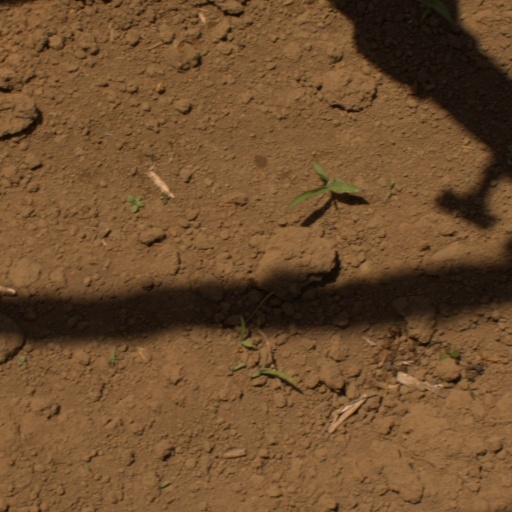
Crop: Jerusalem artichoke